Confederate Memorial (Arlington National Cemetery)

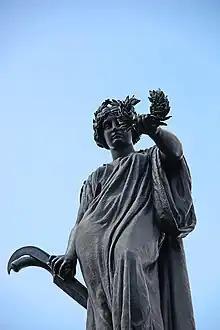
Figure representing "The South" atop the memorial.

Dedication of the Confederate Memorial was the most prominent project the UDC had ever undertaken, and the organization desired to make it a special occasion. Florence Butler (wife of former North Carolina Senator Marion Butler) chaired the dedication program committee. She called it a "disagreeable job", for it involved declining hundreds of requests from people who wanted to read speeches, sing or play songs, and recite poetry. Butler, however, was convinced that there should be a bare minimum of speeches, and none of them should be lengthy. President Woodrow Wilson, a native Virginian, was invited to be the keynote speaker, and an invitation he readily accepted. His participation was almost derailed, however, when Wilson decided against attending the Grand Army of the Republic's Memorial Day ceremonies. An outraged GAR demanded that Wilson withdraw from the Confederate Memorial dedication. But Wilson quickly agreed to attend the GAR's event, and the scandal died down.